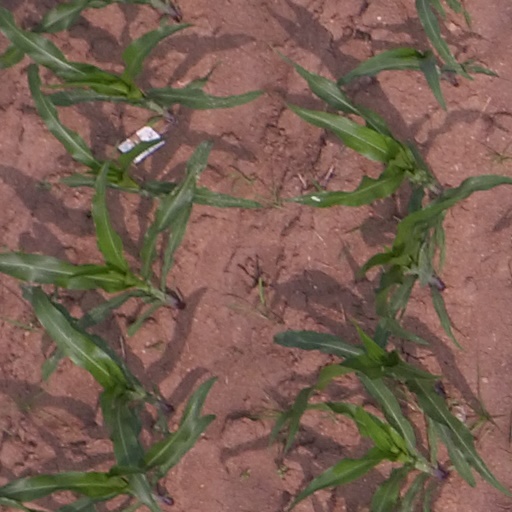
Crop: maize; corn